Spanish-style bullfighting

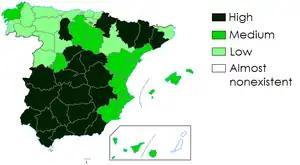
Prevalence of bullfighting across Spanish provinces during the 19th century.

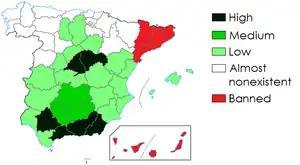
Prevalence of bullfighting across Spanish provinces during the 21st century.

In the third and final stage – the ("third of death") – the matador re-enters the ring alone with a small red cape or in one hand and a sword in the other. This cape is stretched with a wooden dowel and, in right-handed passes, the sword as well. Having dedicated the bull to an individual or the whole audience, the matador uses his cape to attract the bull in a series of passes, demonstrating his control over it. The red colour of the cape is a matter of tradition – bulls are color blind. The movement of the cape is what irritates bulls; the colour by itself has the purpose of masking blood stains.